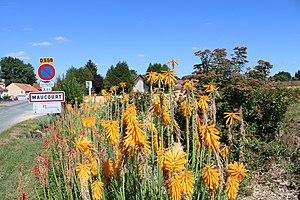
Entrée du village
Maucourt est une commune française située dans le département de l'Oise en région Hauts-de-France.